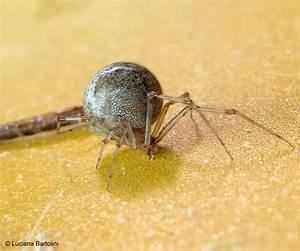
spider